George W. Stone House

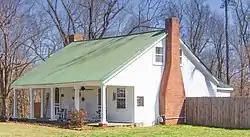

The George W. Stone House, located on Kentucky Route 80 in or near Millburn in Carlisle County, Kentucky, was built around 1858. It was listed on the National Register of Historic Places in 1994.